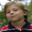
Label: boy